Exterminate All the Brutes (book)

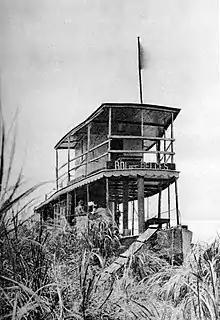
"Exterminate all the Brutes" revisits the colonial genocidal racism personified by Conrad's Mr Kurtz, who travels up the Congo in a riverboat, as Conrad did in the "Roi des Belges" (pictured).

The work was Lindqvist's favourite among his books. Its title is taken from a phrase uttered by the murderous racist imperialist Mr Kurtz in Joseph Conrad's 1899 novella "Heart of Darkness". As a boy, Lindqvist had seen a photograph of the emaciated corpses at Buchenwald concentration camp. He stated that the image of Nazi atrocity and the novella came together in his mind, and in "Exterminate all the Brutes" he argues that Hitler grew up in a time when the whole of the Western world was "soaked in the conviction" that imperialism was a biological necessity that inevitably destroyed "the lower races". Lindqvist argued controversially that this had already killed millions in genocides before Hitler's application of the principle to white people, and noted that his book had resulted in academic study of the "effect of colonial atrocities on Nazi crimes".